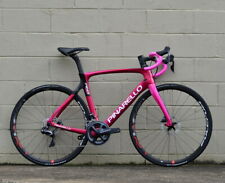
Vehicle type: Bikes